Nissan VQ engine

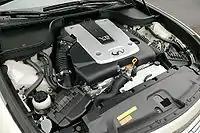
VQ35HR

The VQ35HR engine was first seen in the US with the introduction of the updated 2007 G35 Sedan model, which debuted in August 2006. Nissan updated the VQ line with the addition of the 3.5 L VQ35HR (for "High Revolution"). It produces (US market: using the revised SAE certified power benchmark) at 6,800 rpm and at 4,800 rpm, using a compression ratio of 10.6:1. As of 2009, the Infiniti EX35 produces and the same torque presumably due to tighter regulations.